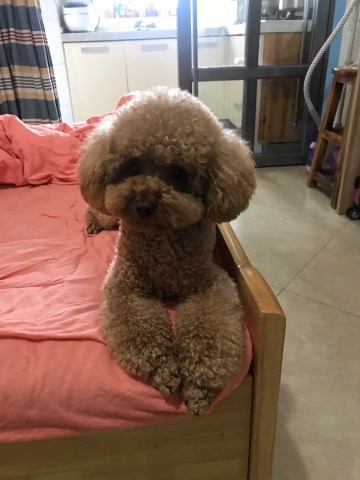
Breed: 7449-n000128-teddy